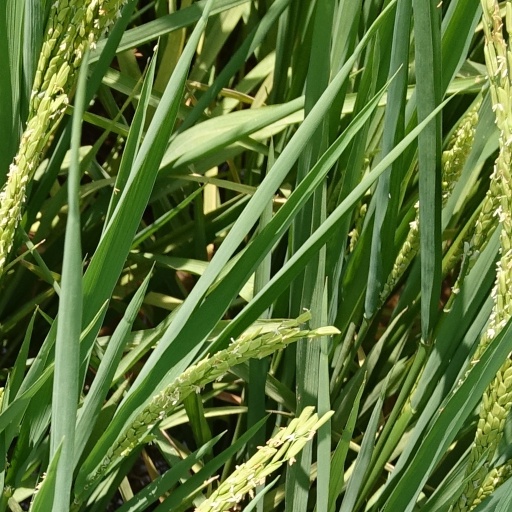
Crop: rice